Point Pedro Lighthouse

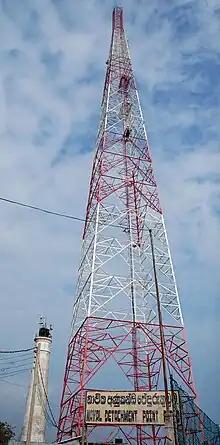
Point Pedro Lighthouse along with telecommunication tower, overshadowed by a naval communication tower

Point Pedro Lighthouse is a lighthouse in Point Pedro in northern Sri Lanka. Built in 1916, the white lighthouse has a round masonry tower with lantern and gallery. The lighthouse is dwarfed by a vast communication tower for the Sri Lanka Navy.